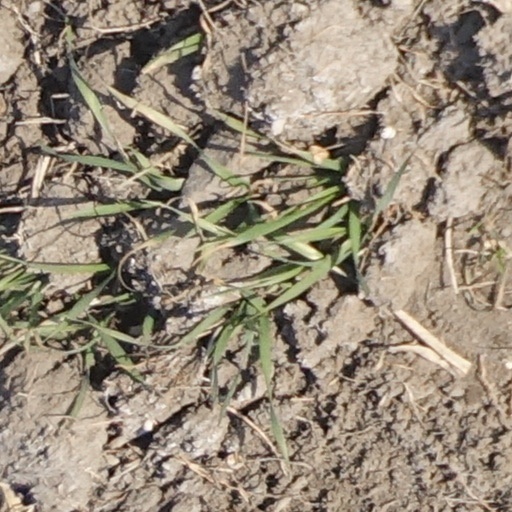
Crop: wheat